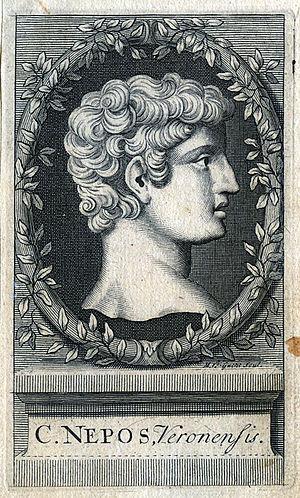
Cornélius Népos est un écrivain latin.